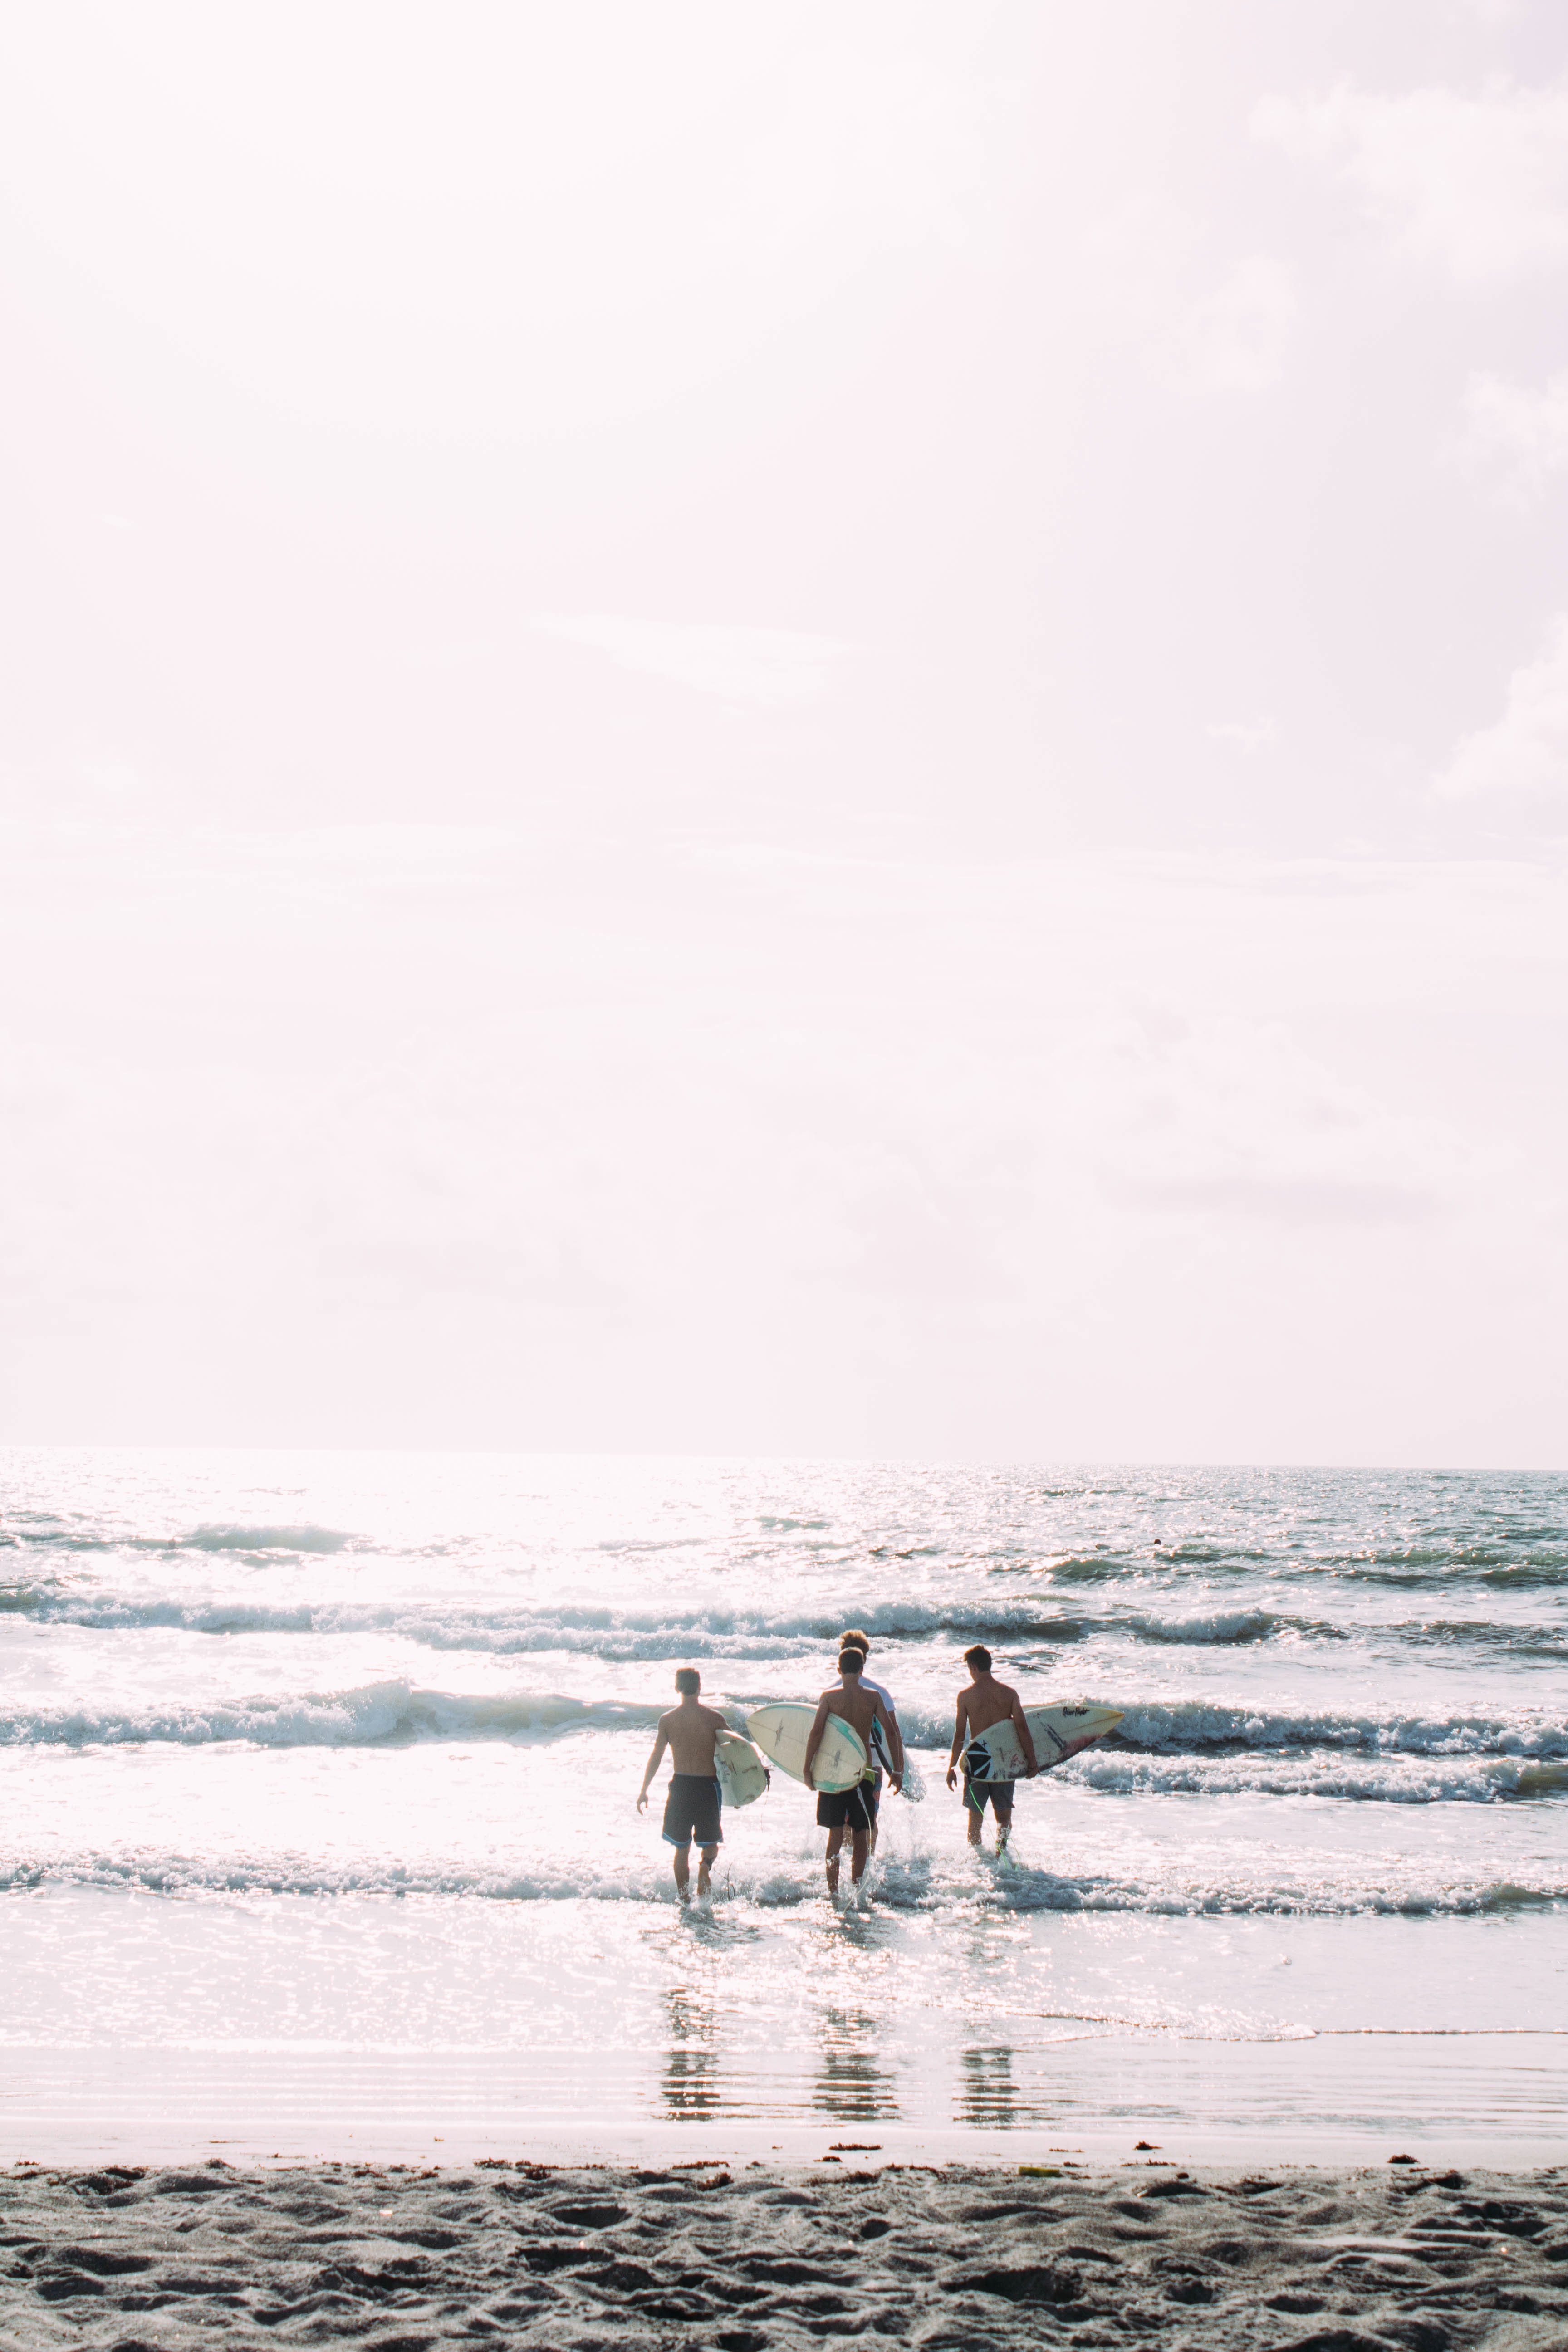
beach, sea, coast, ocean, horizon, shore, wave, surfing, surfboard, wind wave, surfing equipment and supplies